Buddhist texts

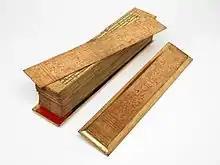
Burmese Pāli manuscript

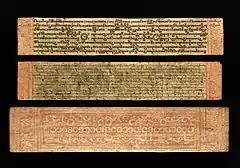
Burmese-Pali manuscript copy of the Buddhist text Mahaniddesa, showing three different types of Burmese script, (top) medium square, (centre) round, and (bottom) outline round in red lacquer from the inside of one of the gilded covers

The earliest Buddhist texts were passed down orally in Middle Indo-Aryan languages called Prakrits, including Gāndhārī language, the early Magadhan language and Pāli through the use of repetition, communal recitation and mnemonic devices. These texts were later compiled into canons and written down in manuscripts. For example, the Pāli Canon was preserved in Sri Lanka where it was first written down in the first century BCE.